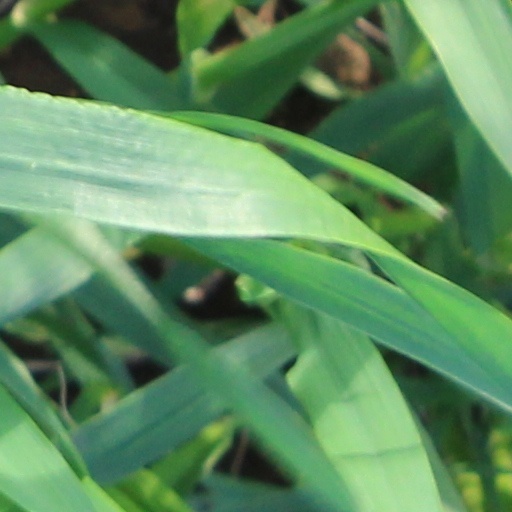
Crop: wheat